Polish–Czechoslovak border conflicts

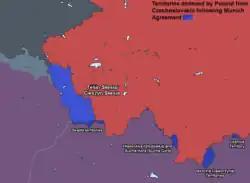
Territories annexed by Poland from Czechoslovakia following the Munich Agreement and First Vienna Award

Within the region originally demanded from Czechoslovakia by Nazi Germany in 1938 was an important railway junction city of Bohumín. The Poles regarded the city as of crucial importance to the area and to Polish interests. On 28 September, Beneš composed a note to the Polish administration offering to reopen the debate surrounding the territorial demarcation in Těšínsko in the interest of mutual relations, but he delayed in sending it in hopes of good news from London and Paris, which failed to come. Beneš then turned to the Soviet leadership in Moscow, which had begun a partial mobilisation in eastern Belarus and Ukraine and threatened Poland with the dissolution of the Soviet-Polish non-aggression pact.